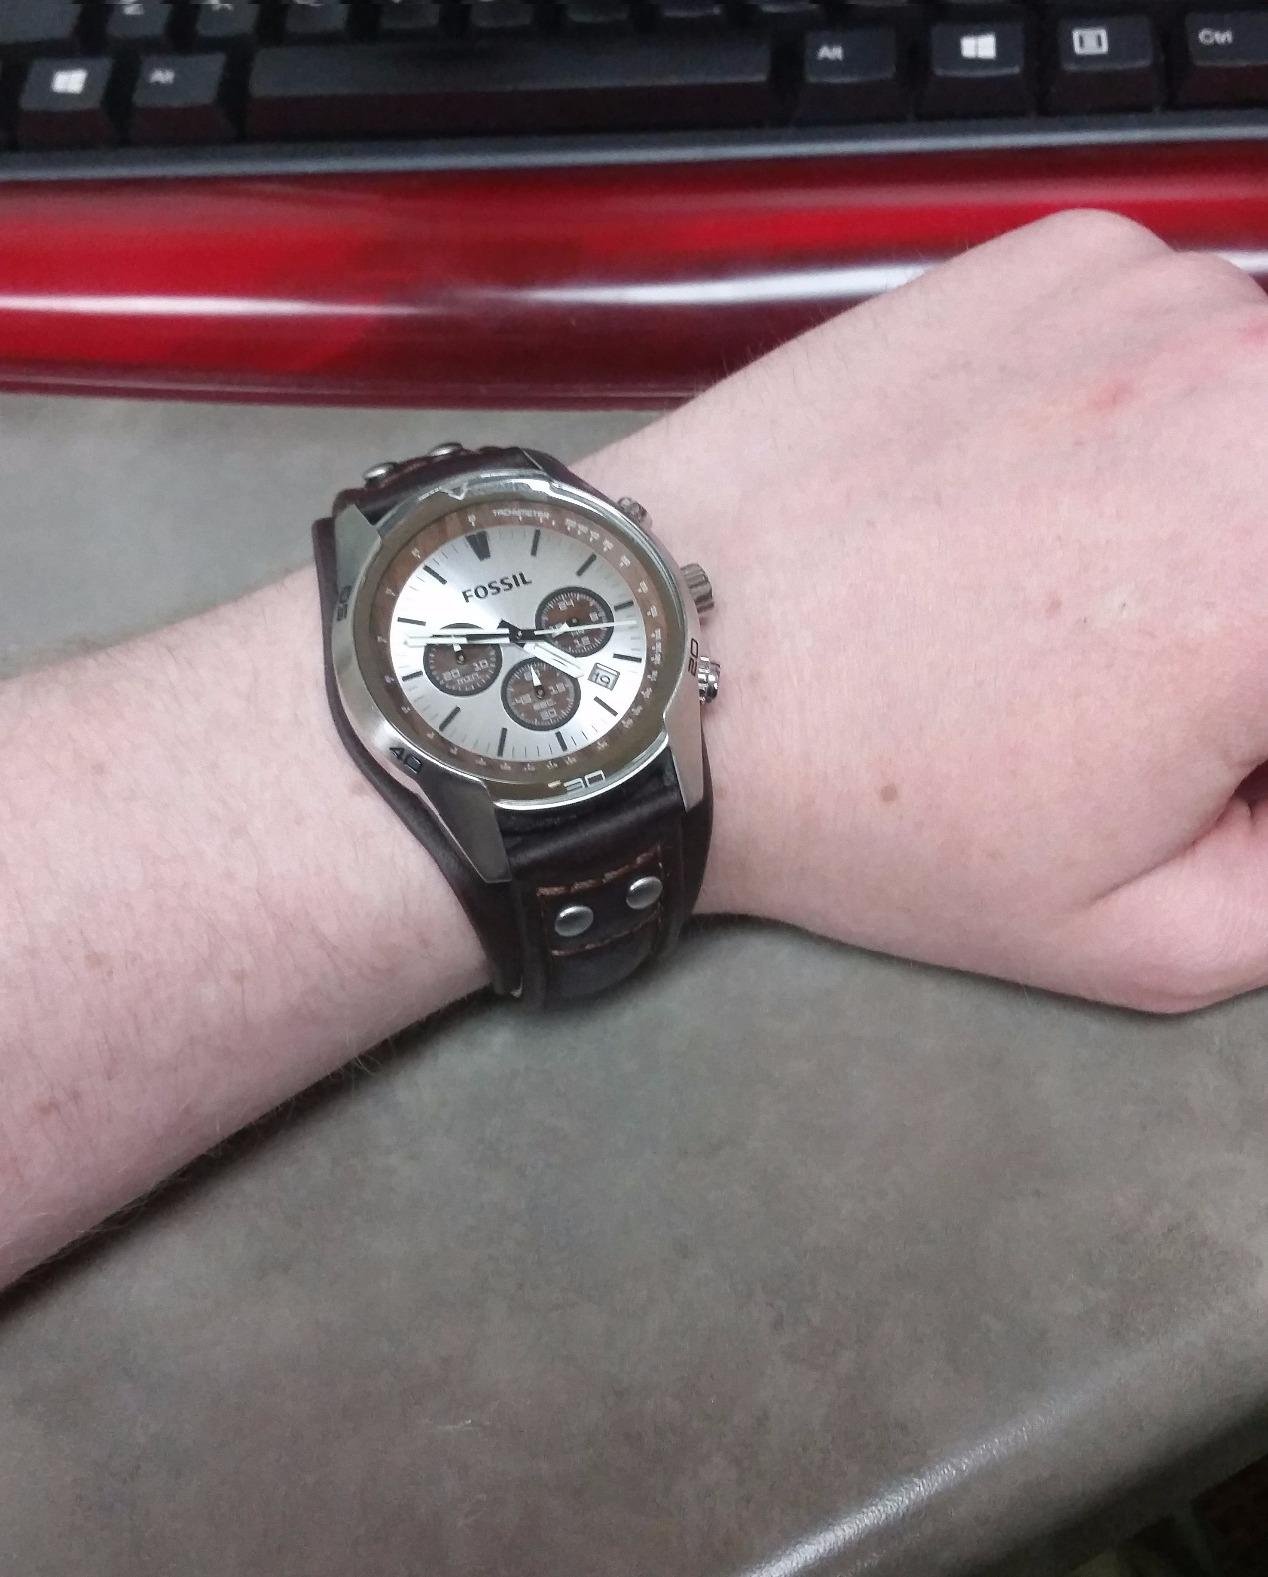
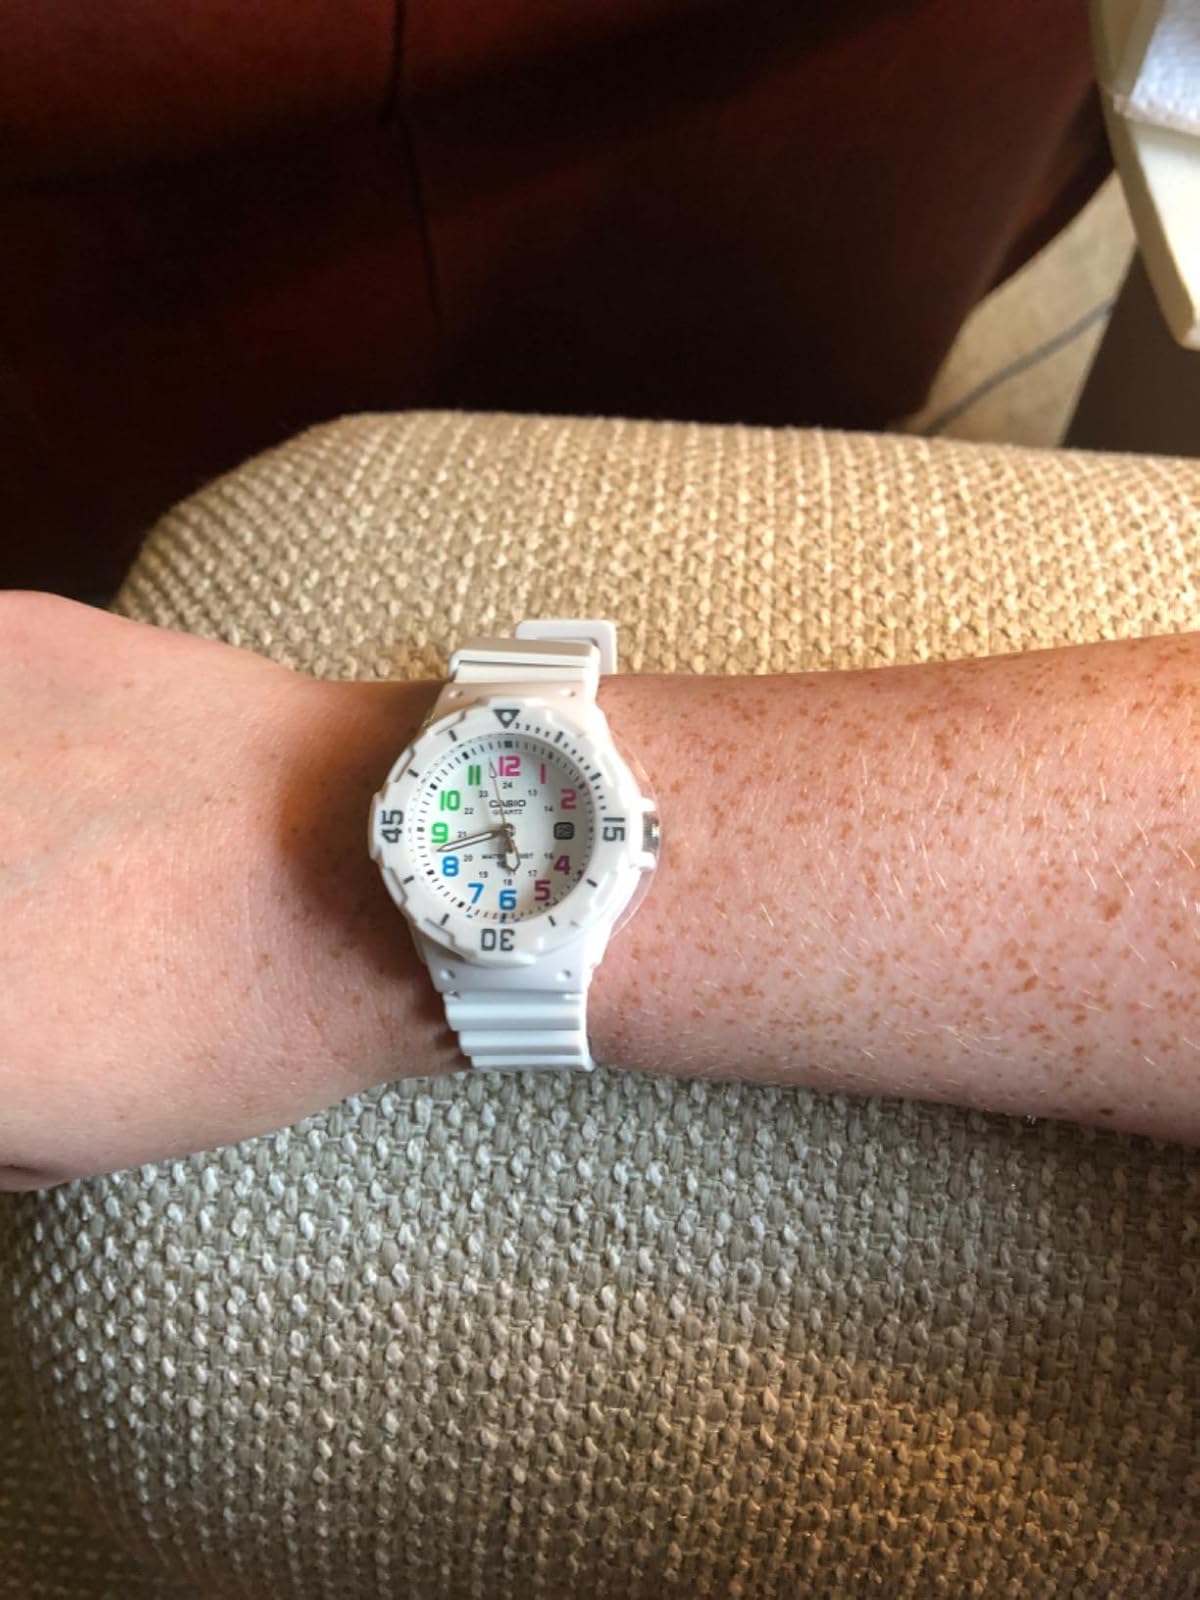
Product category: accessories_watch
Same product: no